Amos Yee

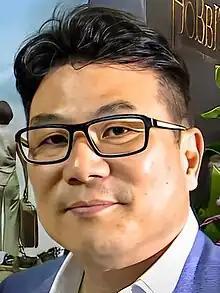

Following the success of "Jan", FFF chief judge Jack Neo offered an internship to Yee, and invited Yee to audition for Neo's film about juvenile delinquency, "We Not Naughty". Neo cast Yee in a minor acting role after Yee revised the language in a script given to him. Yee played the role of the lead's younger brother, and was allowed by Neo to write his own dialogue, although Yee only had three scenes in the movie. Yee was accused of arrogance, but Neo defended him while also suggesting that Yee needed to learn humility.